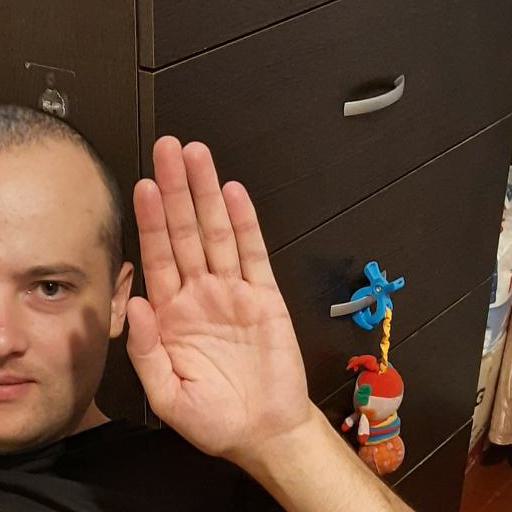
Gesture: stop